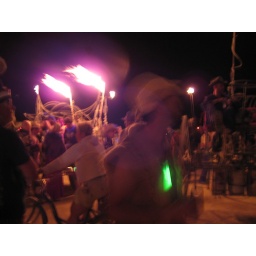
near tree house